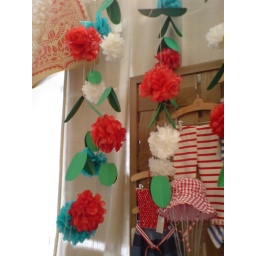
In a bourgie shop in Rathdowne St. I'd love some for my house but they're basically cat toys.